Boeing B-17 Flying Fortress

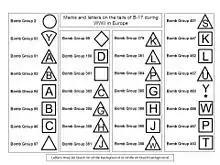
Marks and letters on the tails of B-17 during WWII in Europe

The B-17 began operations in World War II with the Royal Air Force (RAF) in 1941, and in the Southwest Pacific with the U.S. Army.